Pyroclastic surge

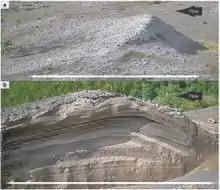
Dune bedform formed by the pyroclastic currents related to the 2006 eruption of Tungurahua (Ecuador). A. Outer shape of a lunate dune bedform and B. internal lamination. Preferential aggradation is visible on the upstream face (backset laminations).

These are the most devastating. They form thin deposits, but travel at great speed (10–100 m/s) carrying abundant debris such as trees, rocks, bricks, tiles, etc. They are so powerful that they often blast and erode material (like sandblasting). They are possibly produced when conditions in an eruption column are close to the boundary conditions separating convection from collapse. That is, switching rapidly from one condition to the other.